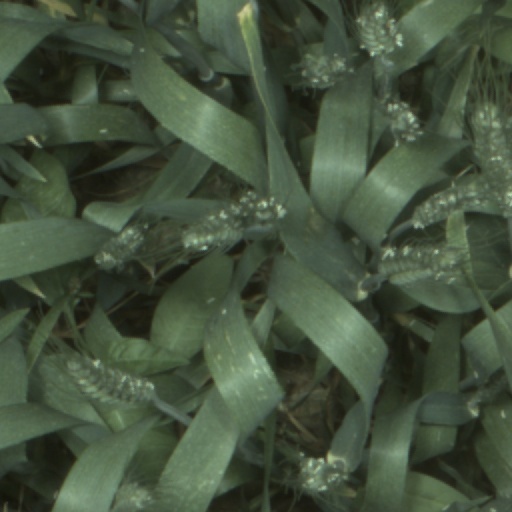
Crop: wheat